Skatval

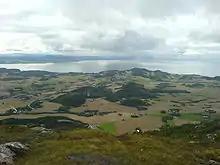
Midtbygda as seen from Forbordsfjellet

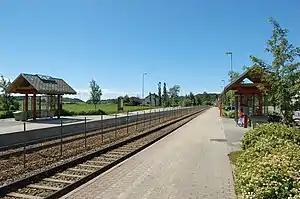
Skatval Station

The southwestern coast of the peninsula was called "Aglo" during the Viking Age. In autumn 962, Sigurd Håkonsson Ladejarl (the ruling Earl of Trøndelag and surrounding areas) and his party were burned to death by the "Erikssønene" (sons of Eric Bloodaxe), among them Harald Greyhide, while staying the night at a party at Oglo (Aglo), according to the "Heimskringla" by Snorri Sturlasson.